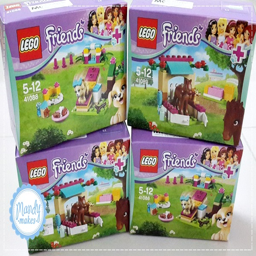
mini packs for the girls